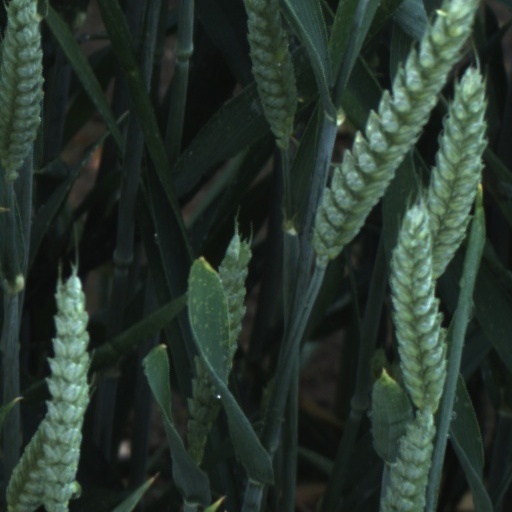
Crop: wheat